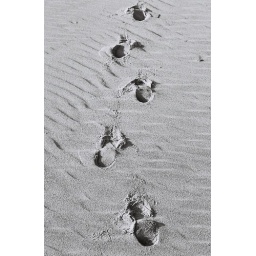
footsteps in sand - ocean grove oct 2006